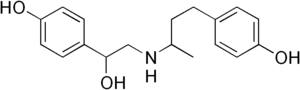
La ractopamine est un médicament, qui est aussi utilisé comme additif bêta-agoniste aux porcs ou à d'autres animaux élevés pour leur viande afin d’obtenir de la viande plus maigre et plus protéinée. Comme tous les bêta-agonistes, cette molécule dégrade les qualités organoleptiques de la viande en réduisant la teneur en graisse intramusculaire. Cet additif est interdit dans plus de 160 pays dont l'ensemble de l'Union Européenne, de la Chine et de la Russie.